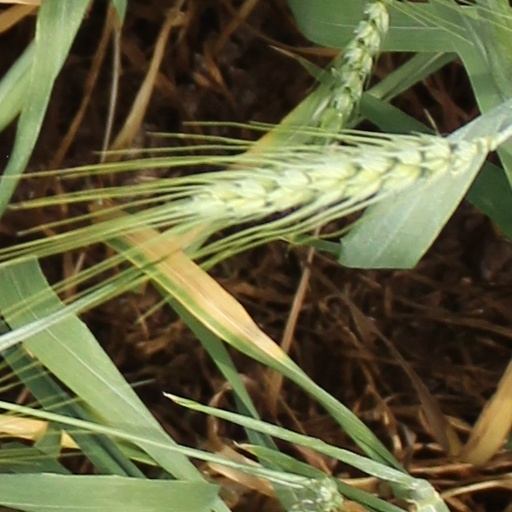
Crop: wheat